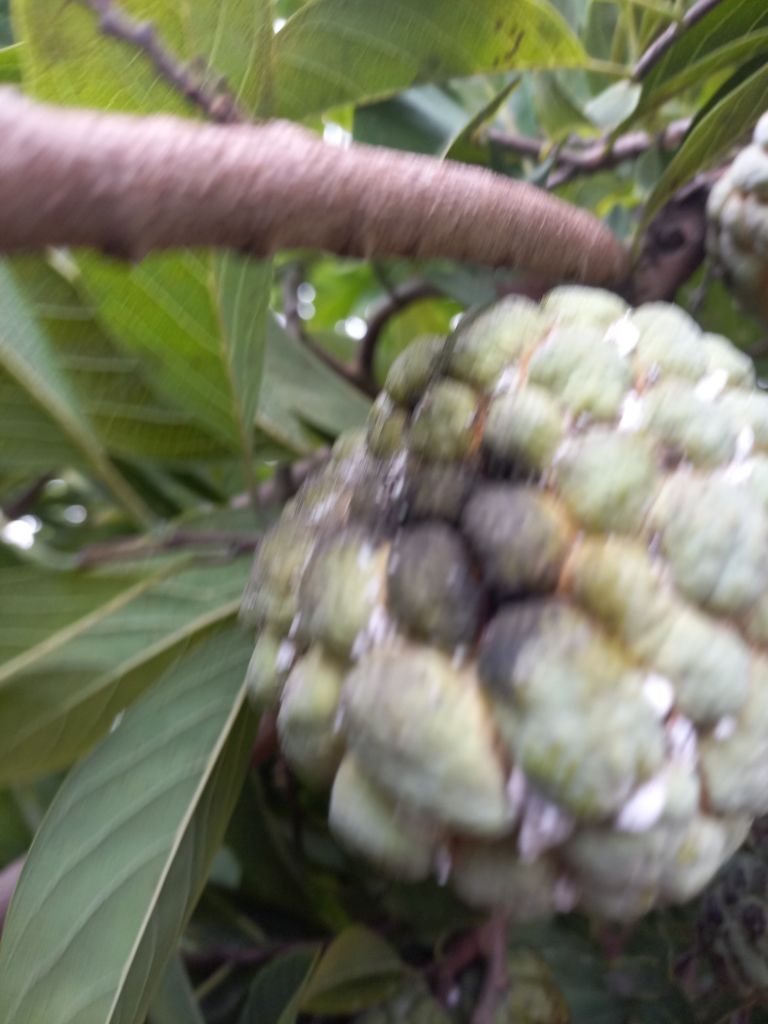
Disease label: Diplodia Rot